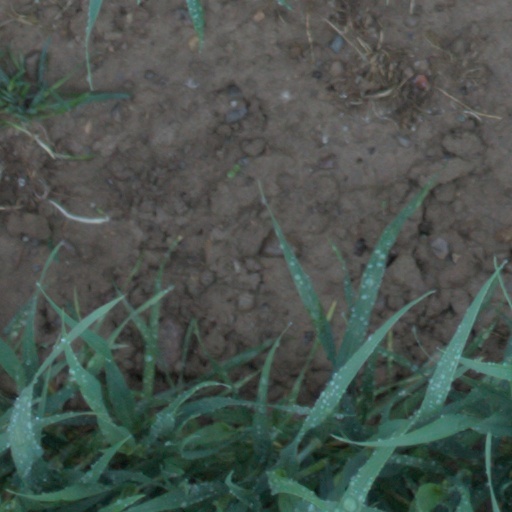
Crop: wheat